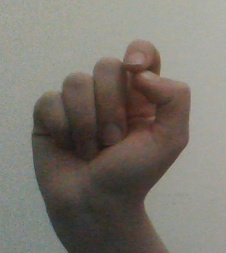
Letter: fa